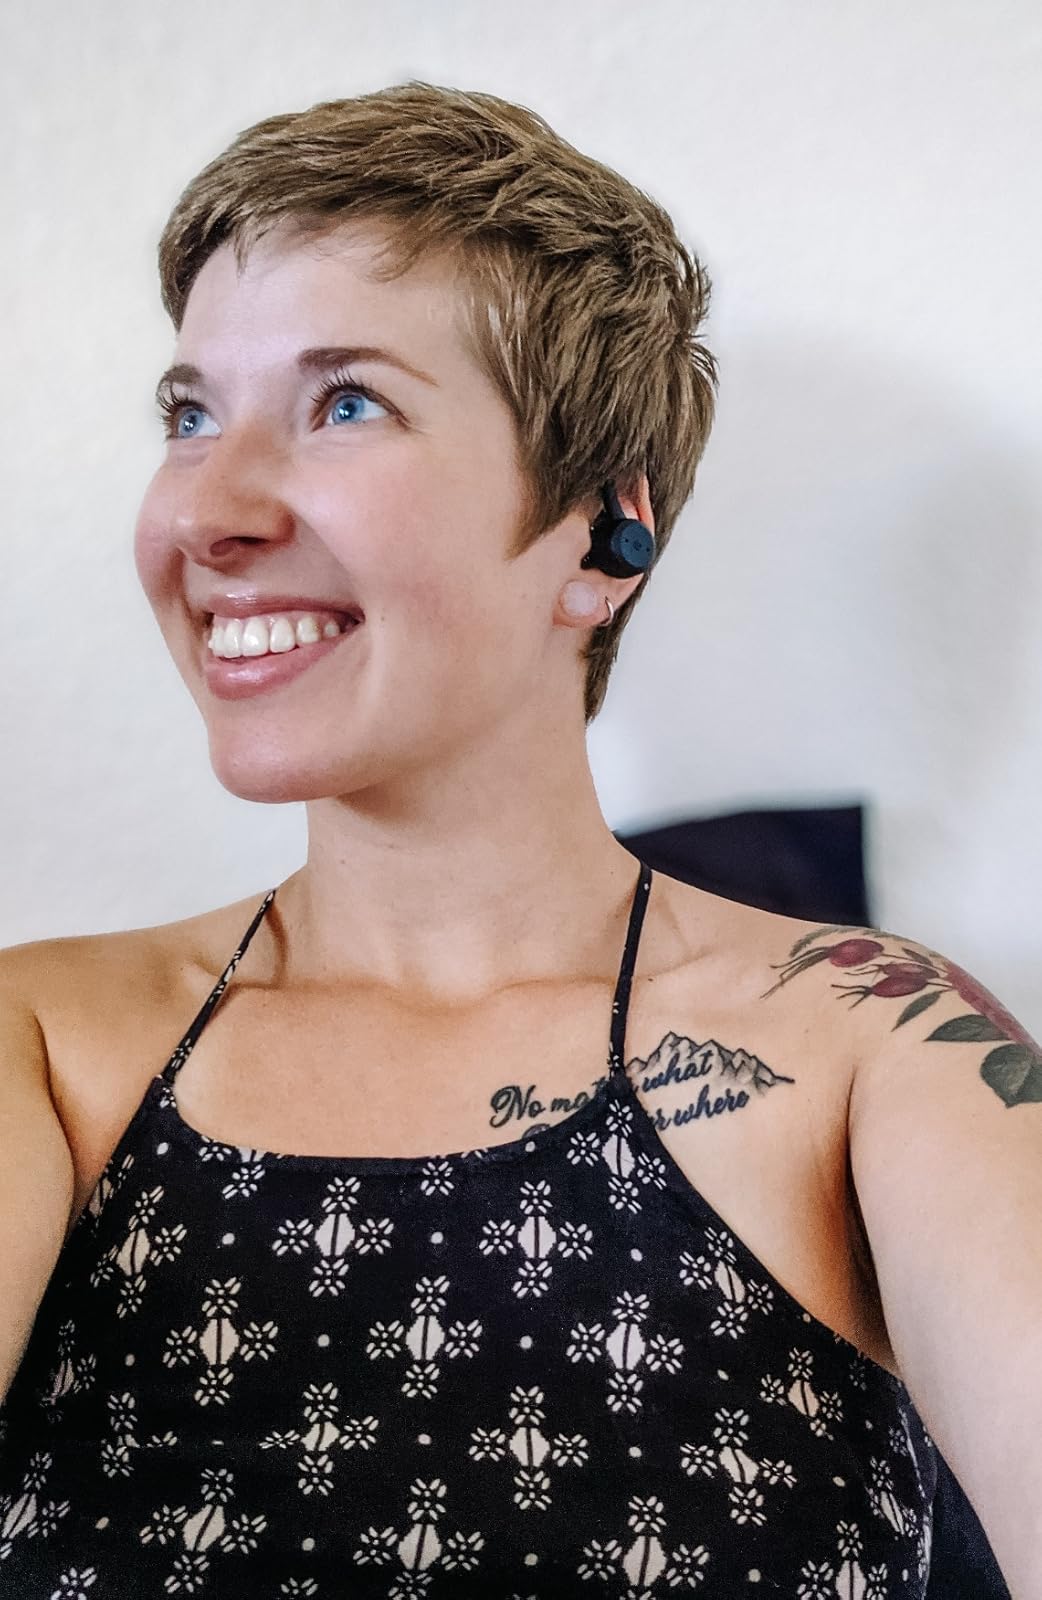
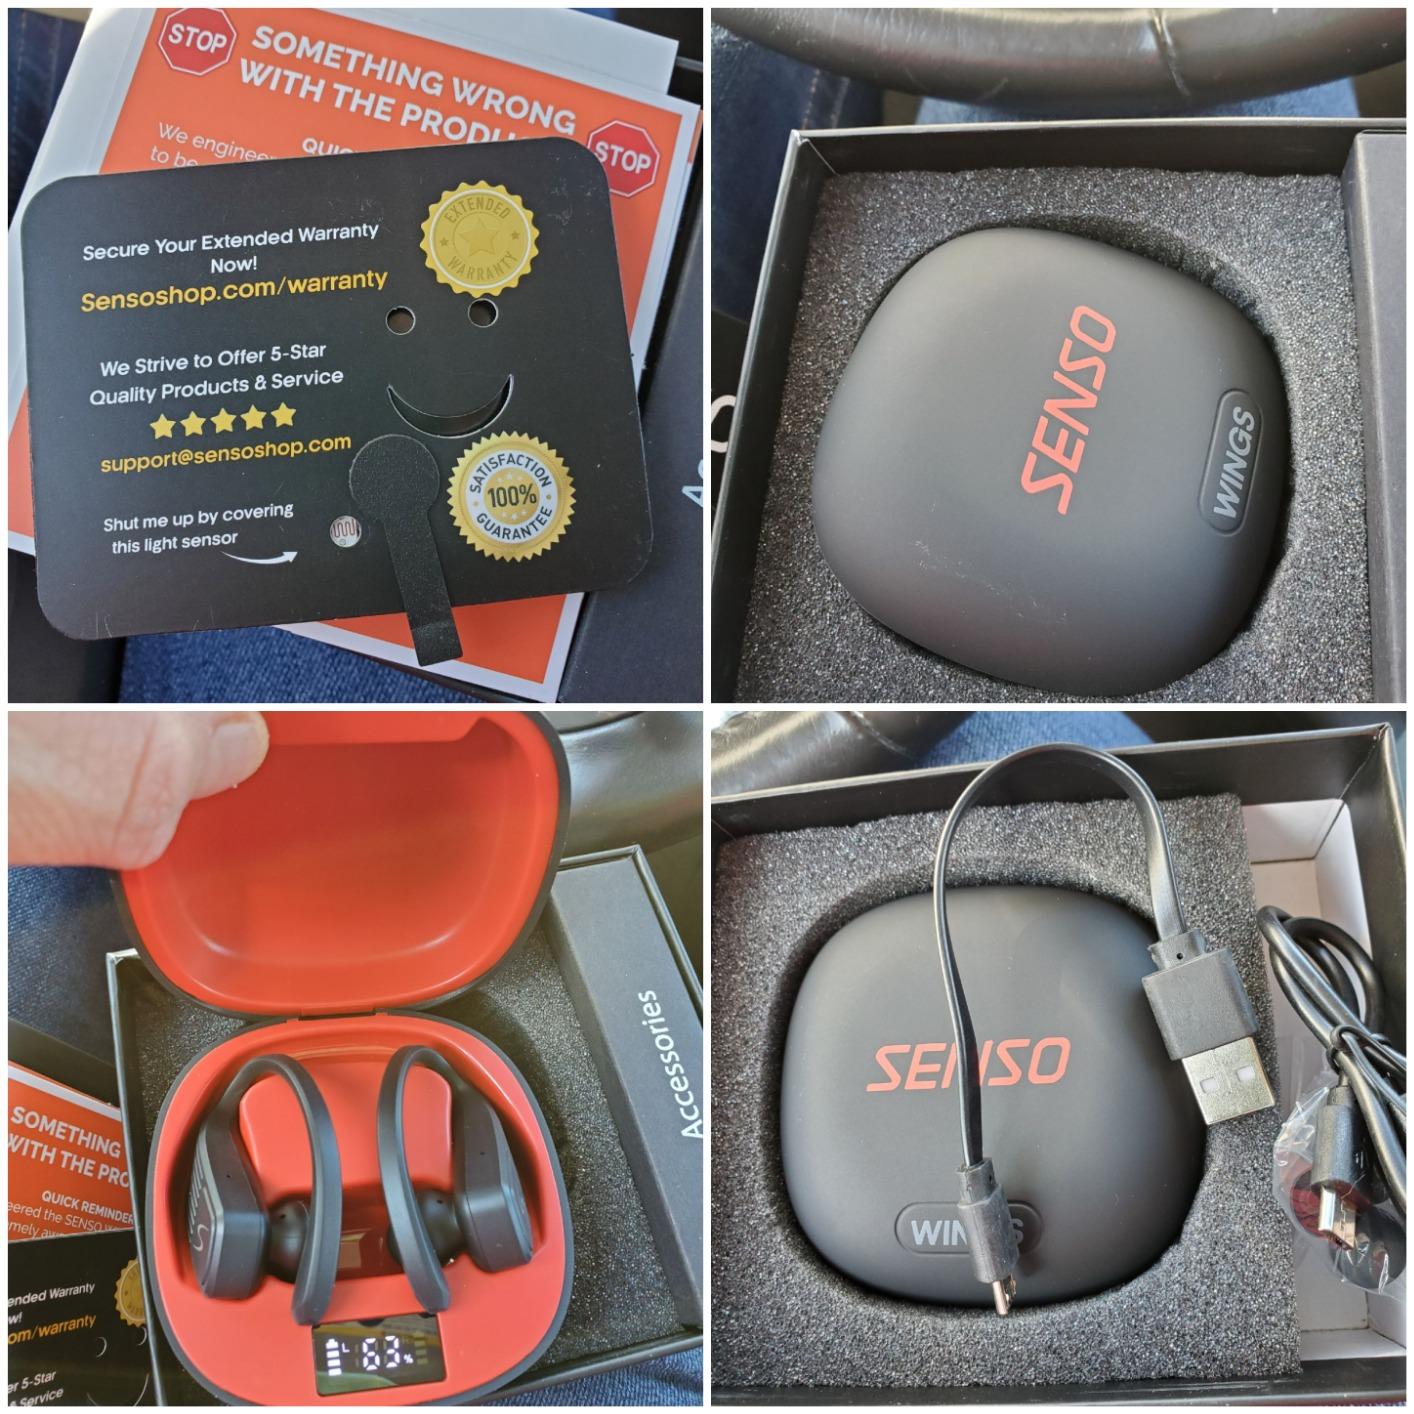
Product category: earbuds
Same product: no